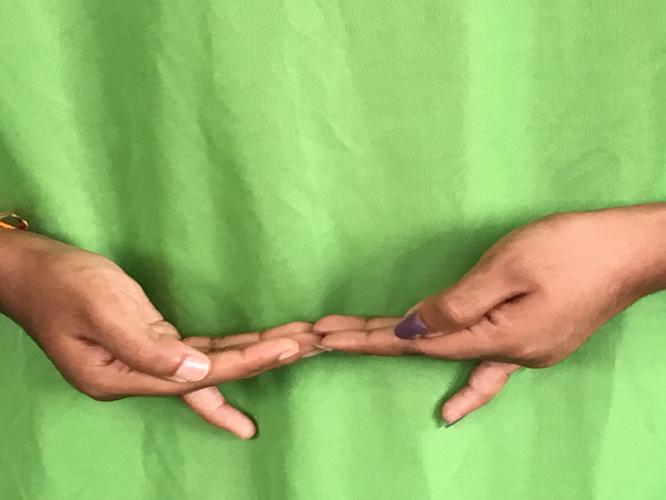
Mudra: Khatva
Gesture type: double_hand